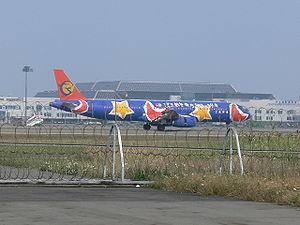
TransAsia Airways était une compagnie aérienne de Taïwan qui dessert des destinations domestiques mais offre aussi quelques vols réguliers vers Macao et la Corée du Sud ainsi que des vols charters.